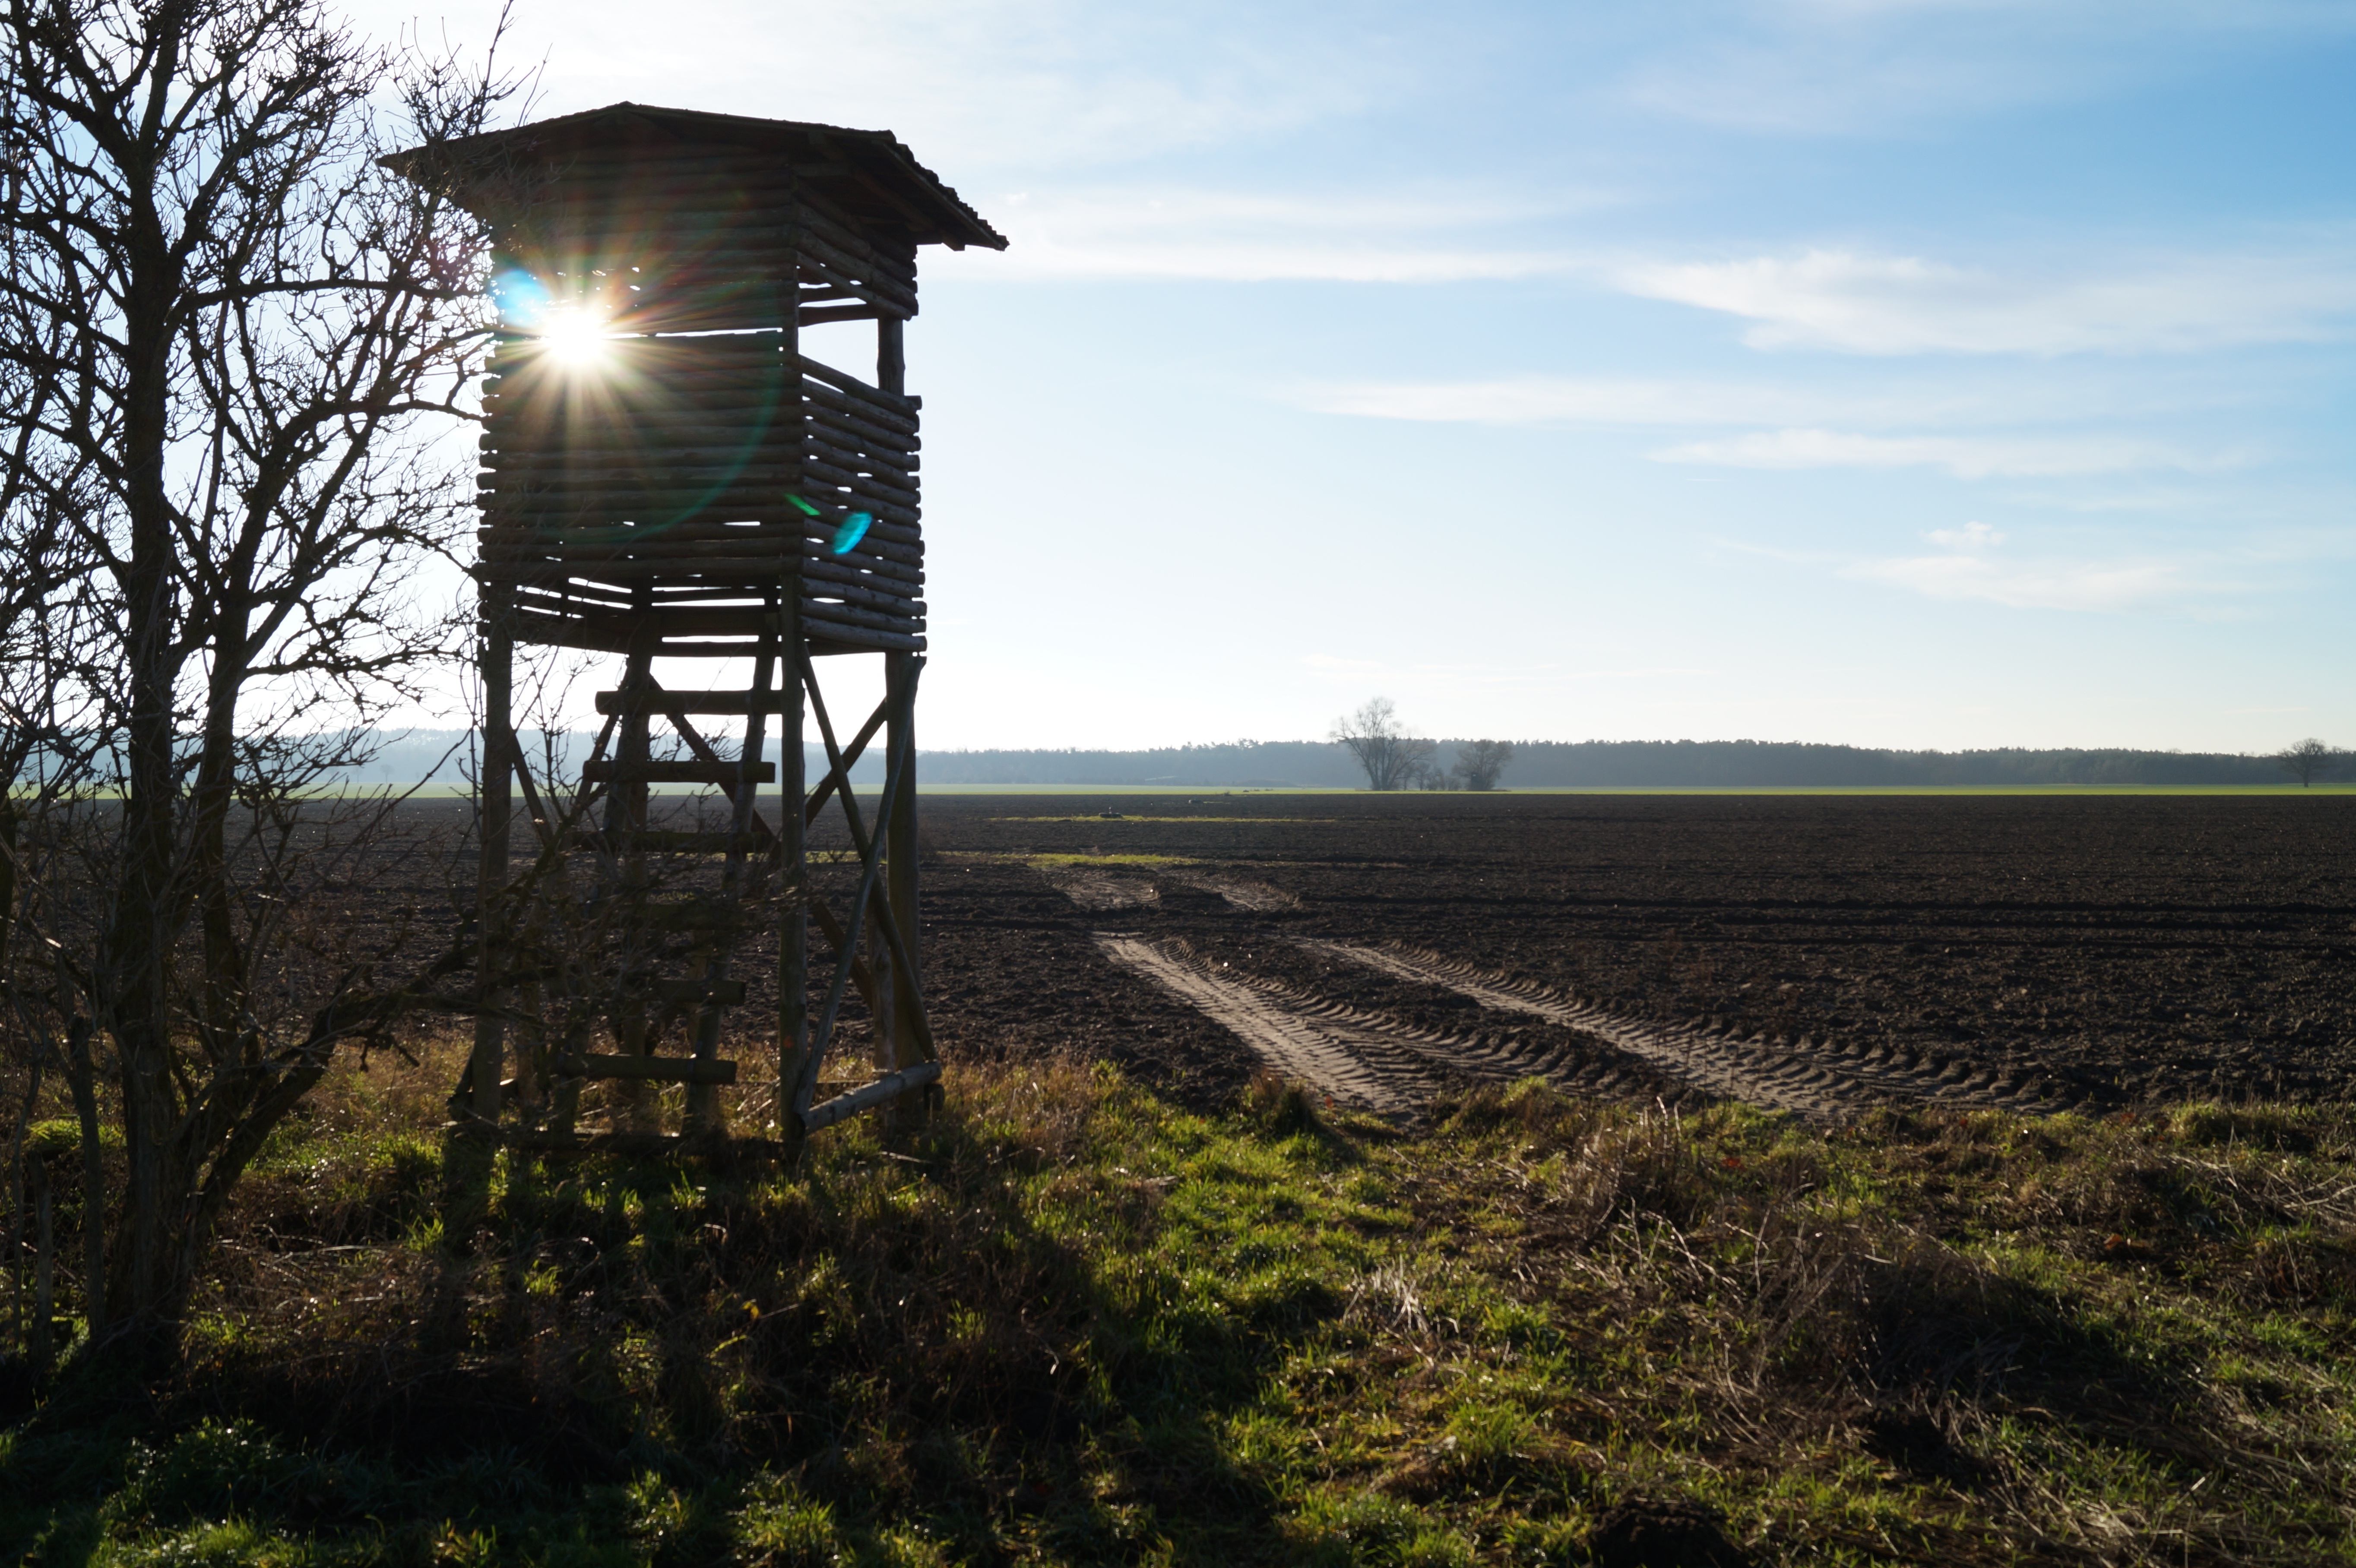
landscape, nature, sun, track, field, farm, morning, walk, transport, evening, tower, perch, agriculture, lane, sunny, delight, rural area, hunting seat